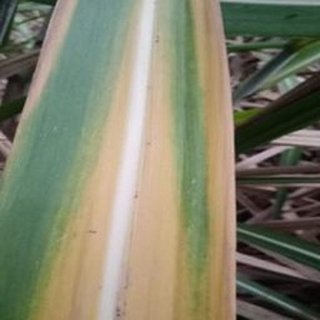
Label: sugarcane_yellow_leaf_disease